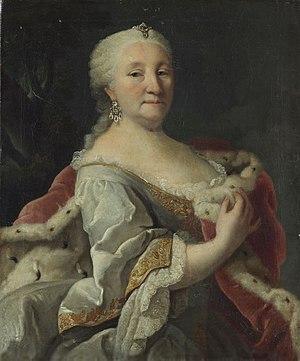
Charlotte-Wilhelmine d'Anhalt-Bernbourg-Schaumbourg-Hoym était une noble allemande de la famille d'Anhalt-Bernbourg-Schaumbourg-Hoym.